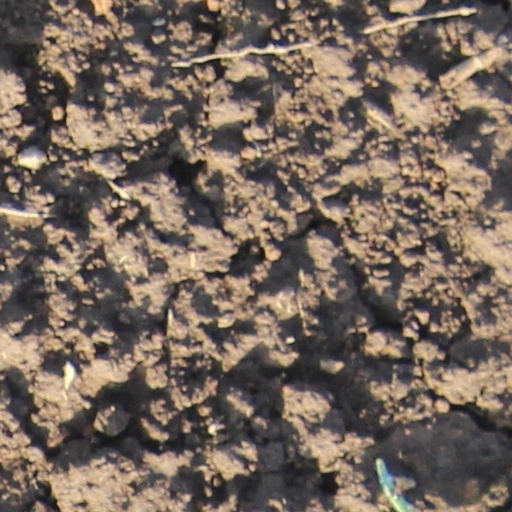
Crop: wheat